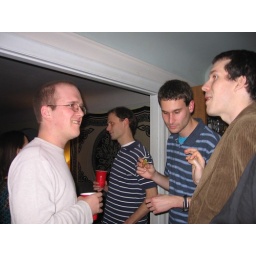
I was trying to get a picture of the boys in the striped shirts, since they're brothers.